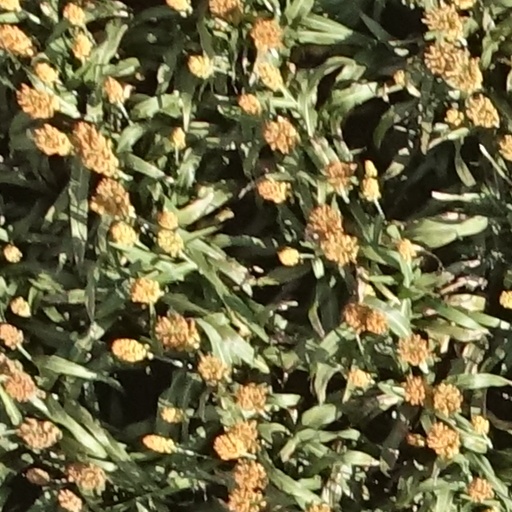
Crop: sorghum